Westgate Hall, Canterbury

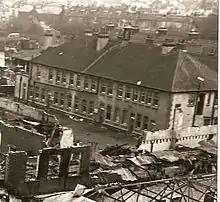
Westgate Hall 1944, showing original Victorian design of what is now foyer and offices section of hall

It may have been called St Peter's Mission Hall as early as 1903, as there was a hall of that name in Welby Square, but no drill hall is mentioned in trade directories. It was one of the conference halls used by the Mothers’ Union in 1927. Probably during its early years until 1914, and since the early 1970s, it has been a community centre. Along with the Beehive, the hall was the background to the beginning of the current Canterbury music scene. The first regular music group to play here was the Wilde Flowers.